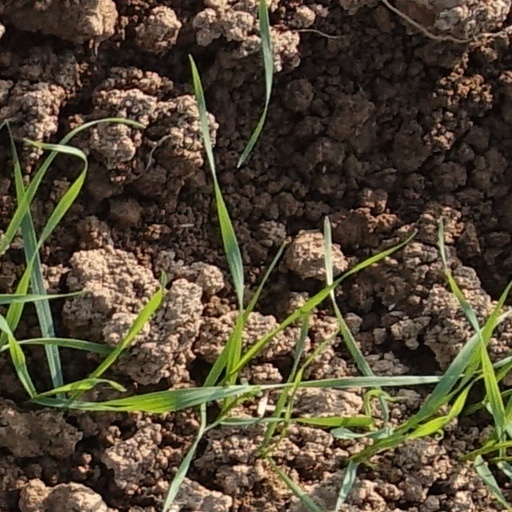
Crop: wheat